Carl Rechlin

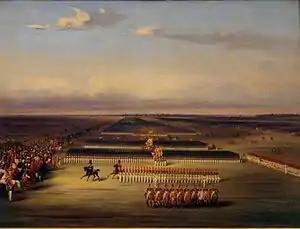
Parade at Kaliszon September 14, 1835

Carl Gustav Rechlin (31 March 1802, in Stralsund – 22 December 1875, in Tempelhof) was a German Classicist painter with emphasis on military and genre themes. A graduate of the Prussian Academy of Arts in Berlin, his paintings were exhibited at the and at the Prussian Academy itself between 1832 and 1860, at the Great Exhibition in London in 1851, and at the Exhibition of the Industry of All Nations in New York City from 1853 to 1854. His works have been subsequently exhibited at the Kronprinzenpalais and at Charlottenburg Palace.